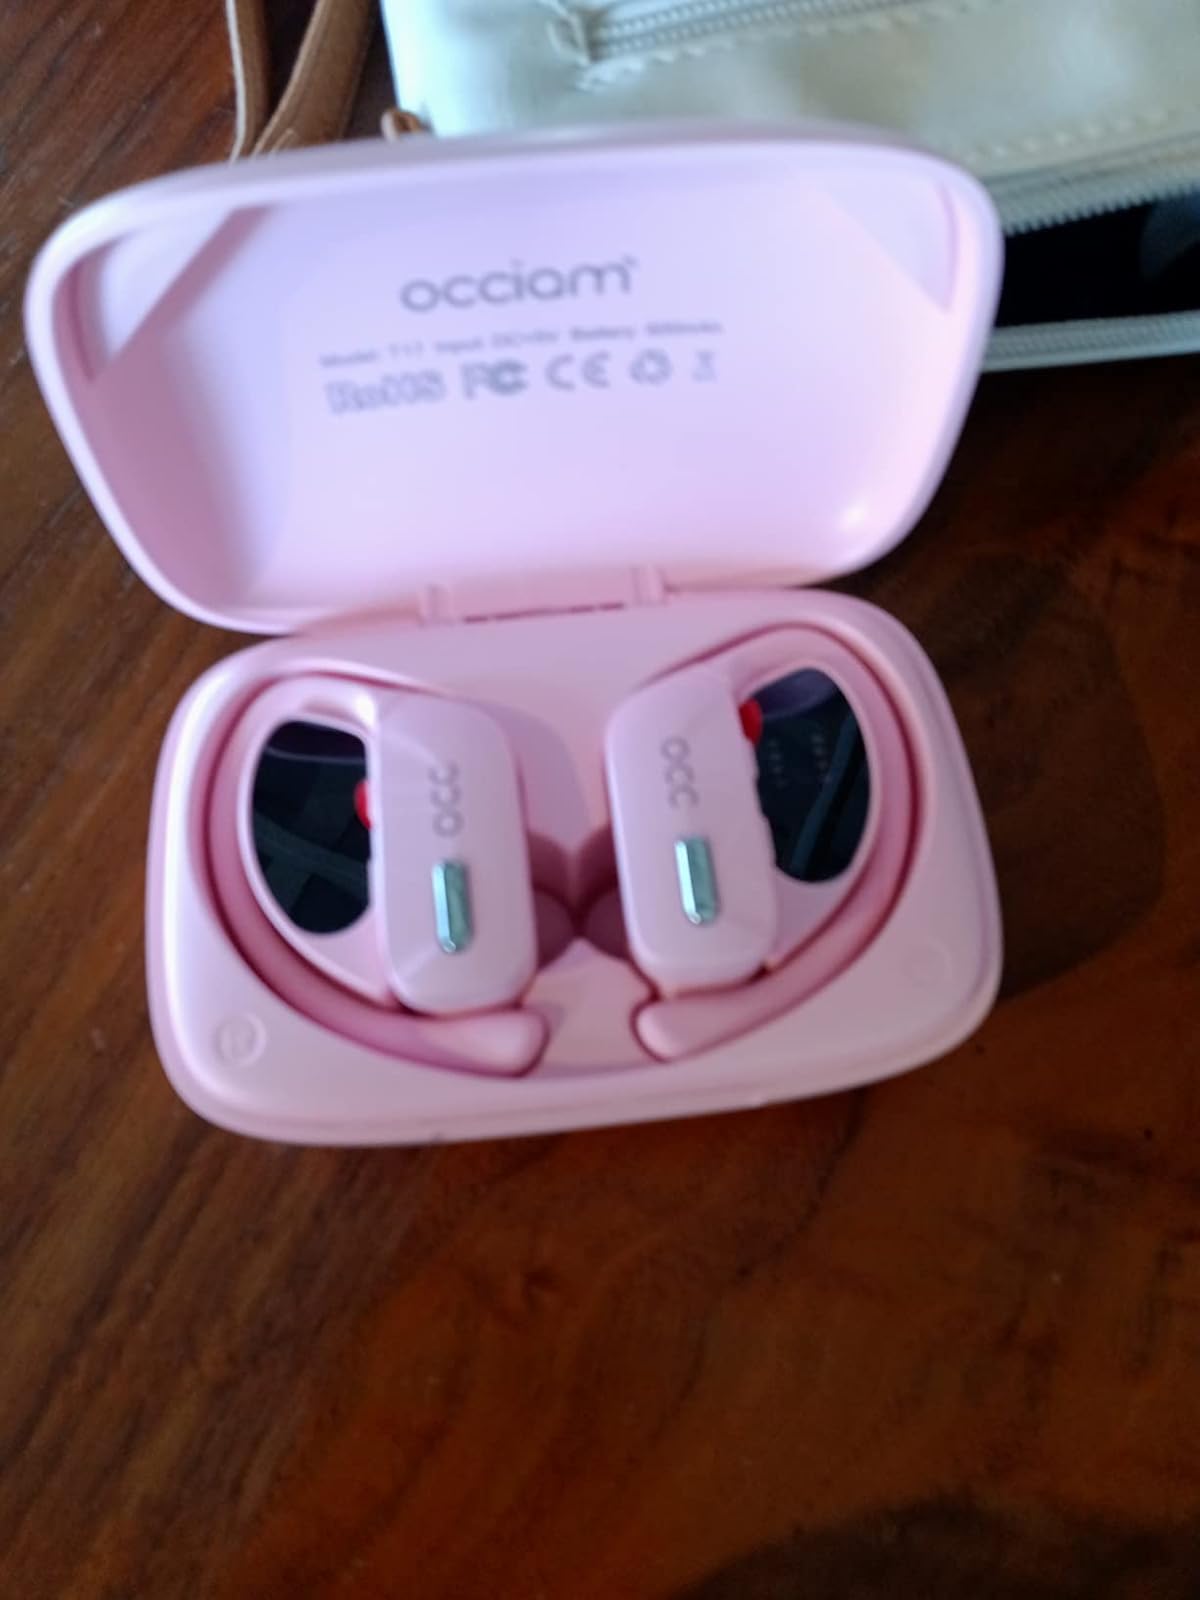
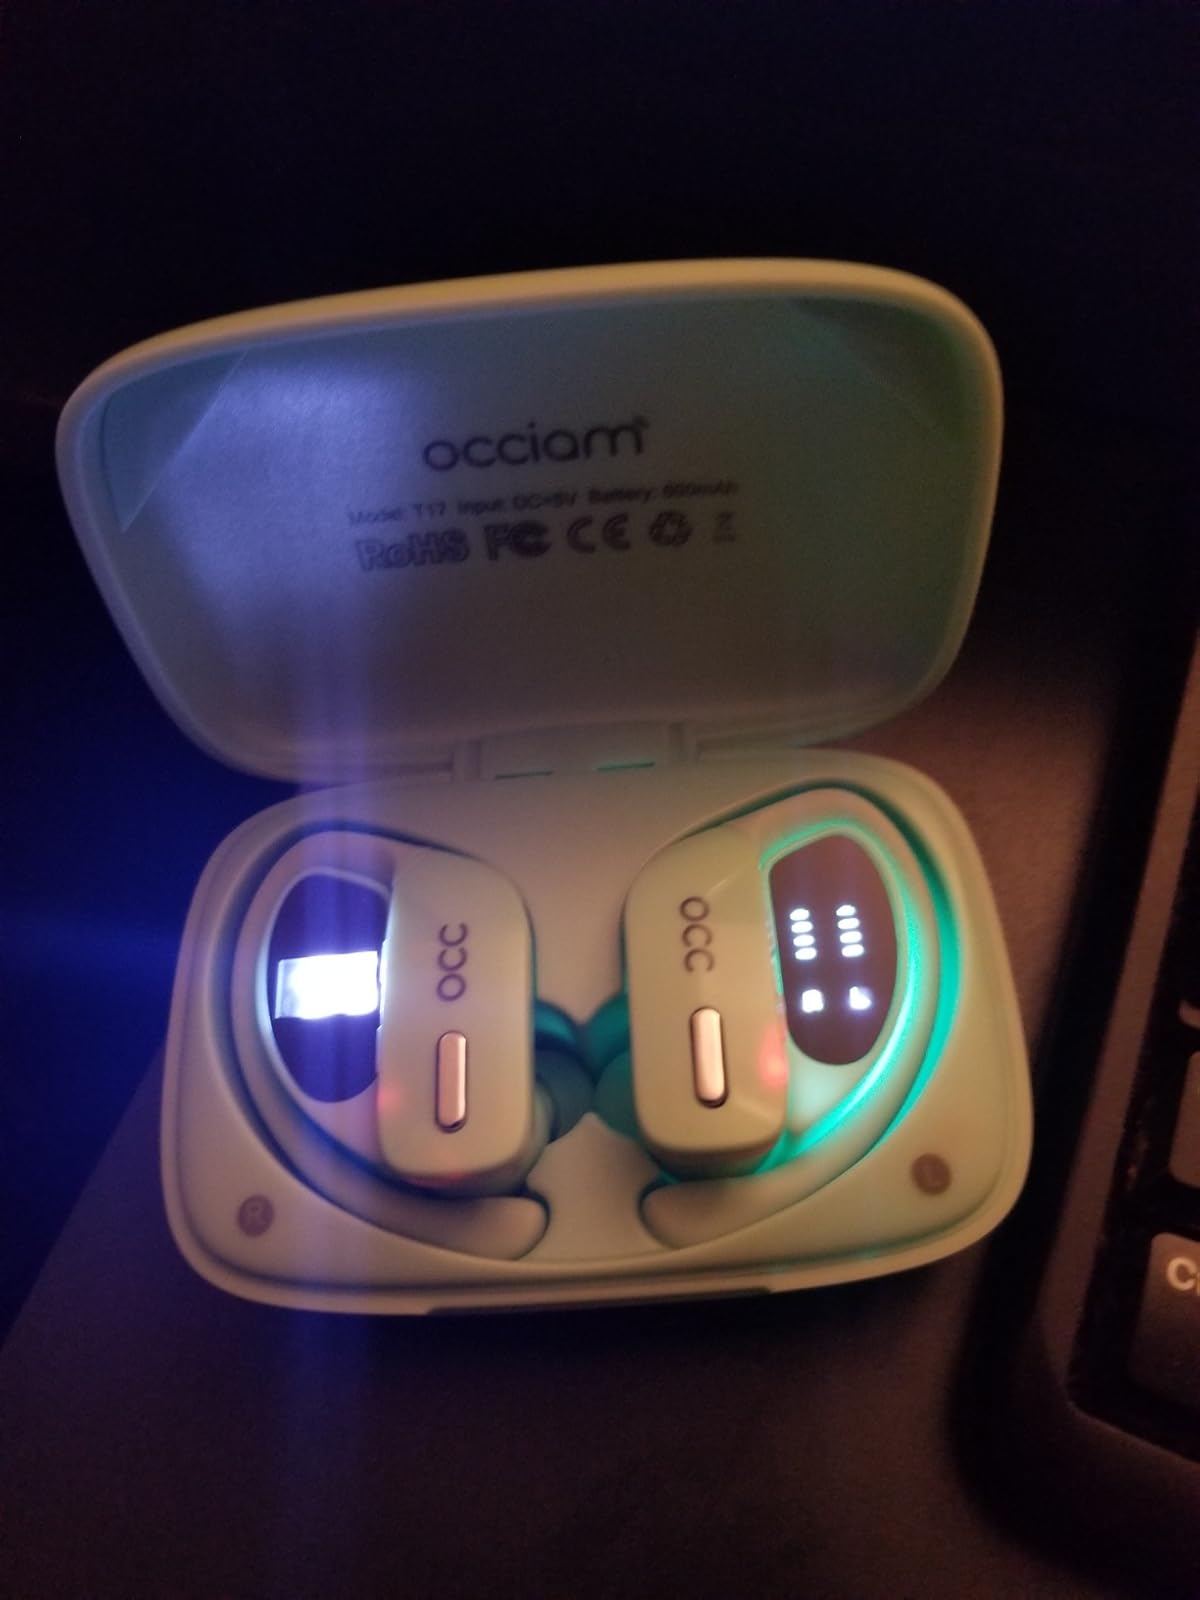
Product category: earbuds
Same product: no